Run down

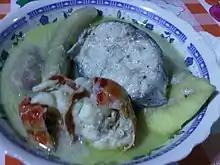
With lobster, barracuda, and root vegetables

Rondón originated in Jamaica and was exported to Latin America by the Afro-Jamaican immigrant workers who migrated in the early 19th century to build projects such as the Panama Canal and the Costa Rican railroads. The dish is unique to the island, which its population, having left their homes in Africa, Europe, and Asia, were forced to use the limited amount of goods (for example, fish and coconut milk) that were widely available. Although most Jamaicans are of mixed African descent, the dish is not consumed on the African mainland nor on any other continent. It is now, however, consumed by small minorities on the island of Tobago as well as areas of South and Central America that have Jamaican expatriates.